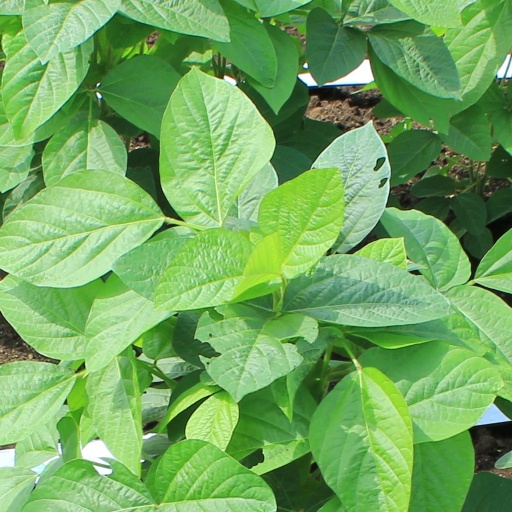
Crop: soybean